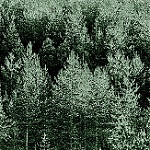
Label: forest